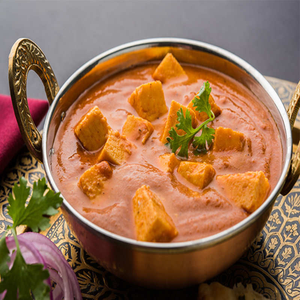
Dish: paneer